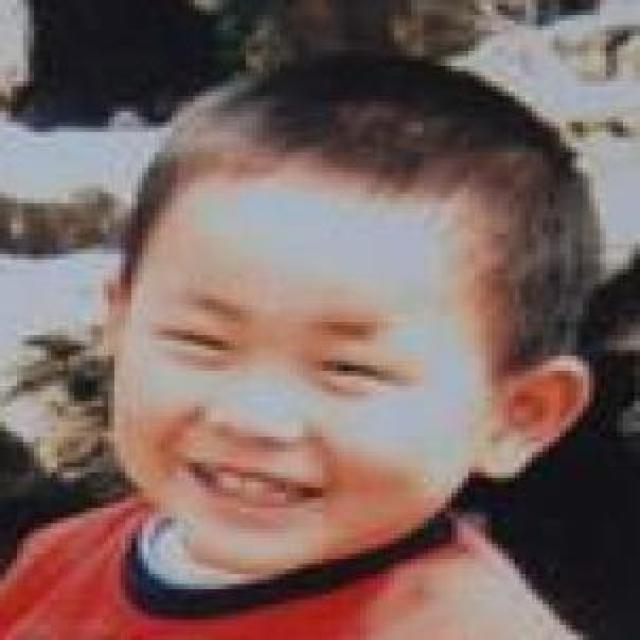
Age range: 0-12